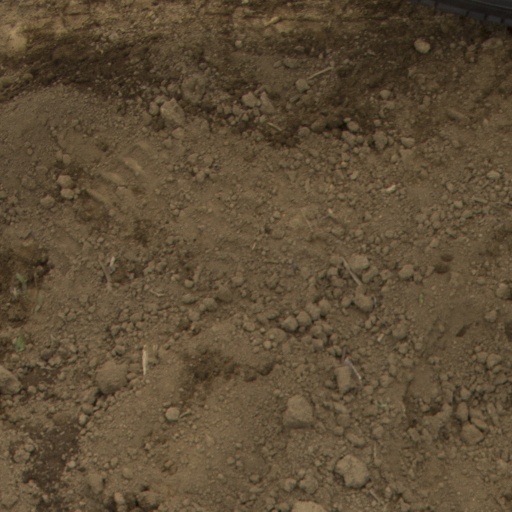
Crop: Jerusalem artichoke